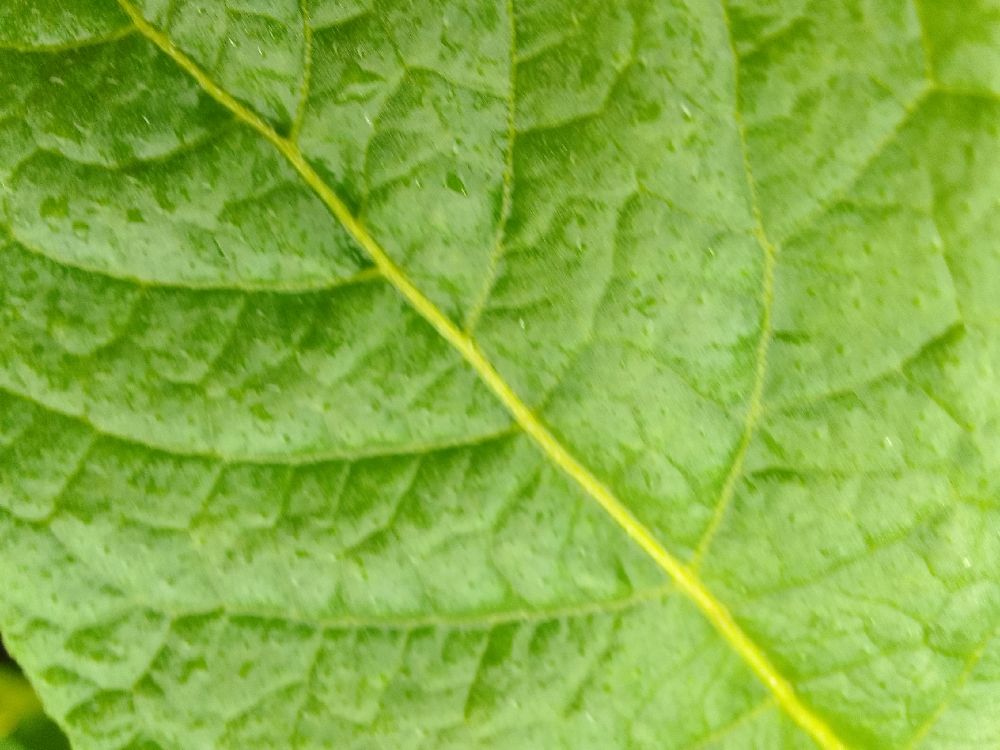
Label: Healthy